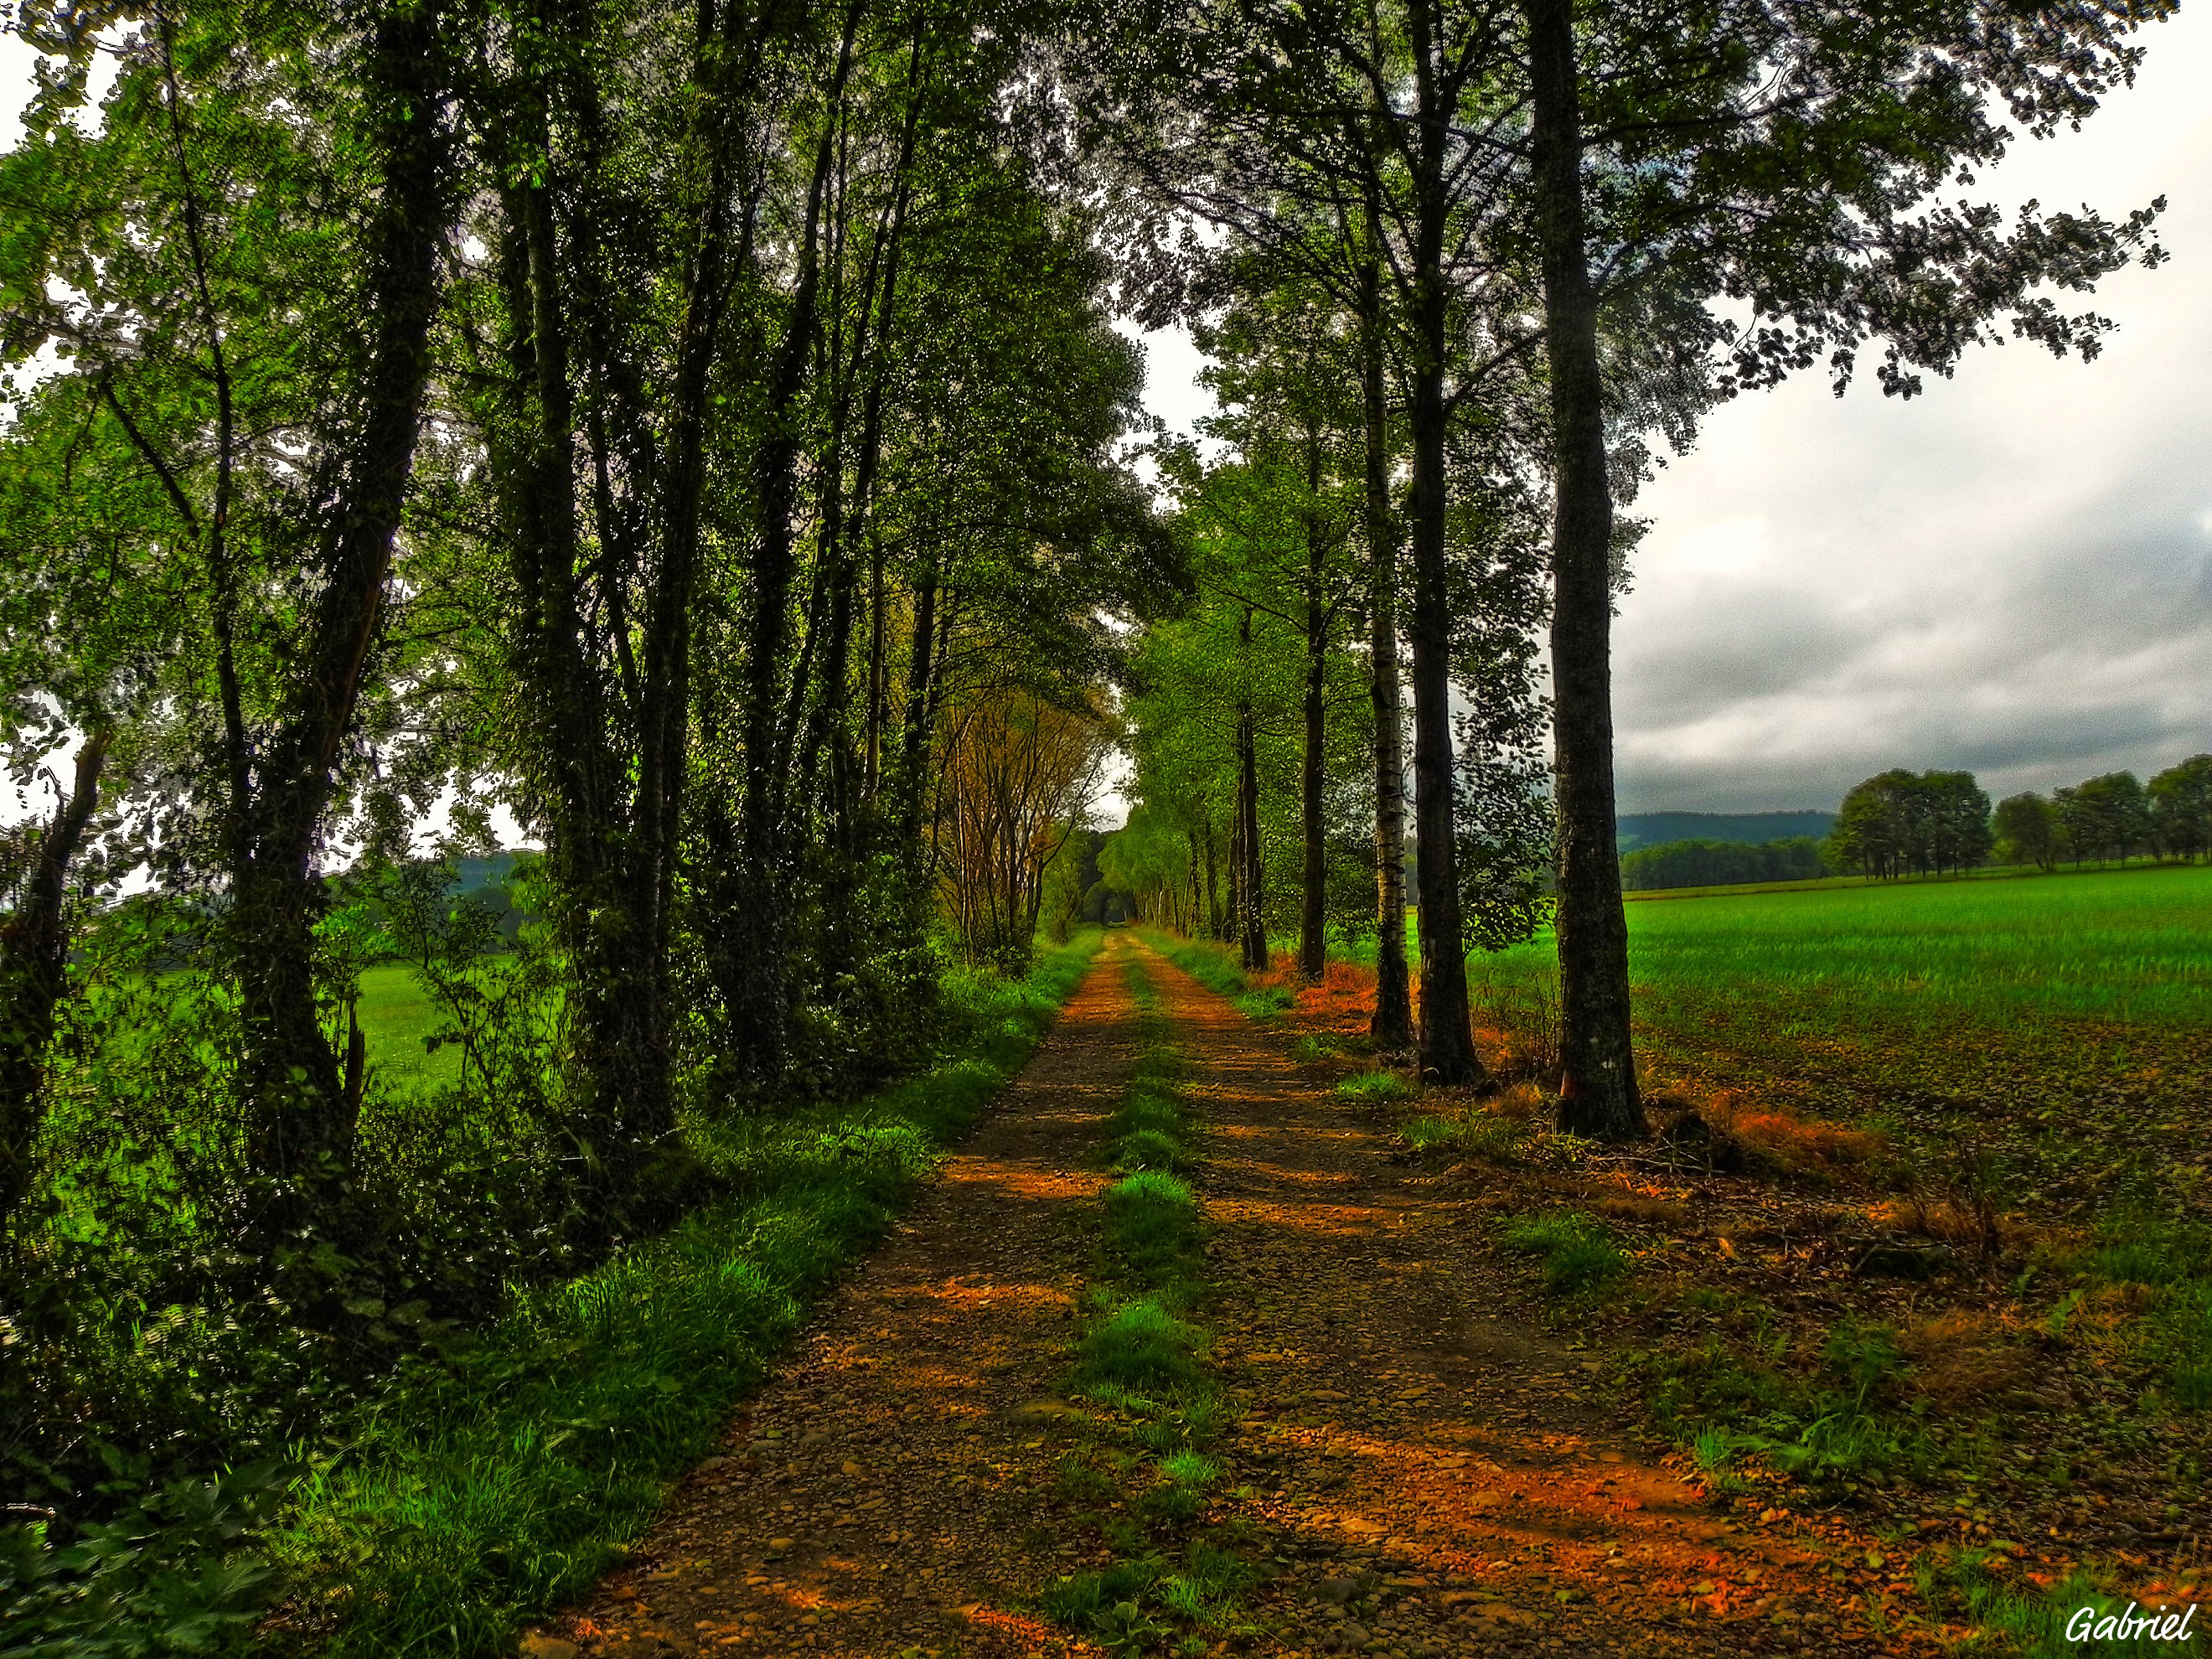
landscape, tree, nature, forest, grass, plant, trail, meadow, sunlight, leaf, green, autumn, spain, deciduous, plantation, galicia, lugo, grove, paisajes, woodland, habitat, ecosystem, espana, ggl1, gaby1, xovesphoto, apastoriza, galiza, rural area, nikoncoolpixp100, biome, p100, natural environment, woody plant, temperate broadleaf and mixed forest, temperate coniferous forest